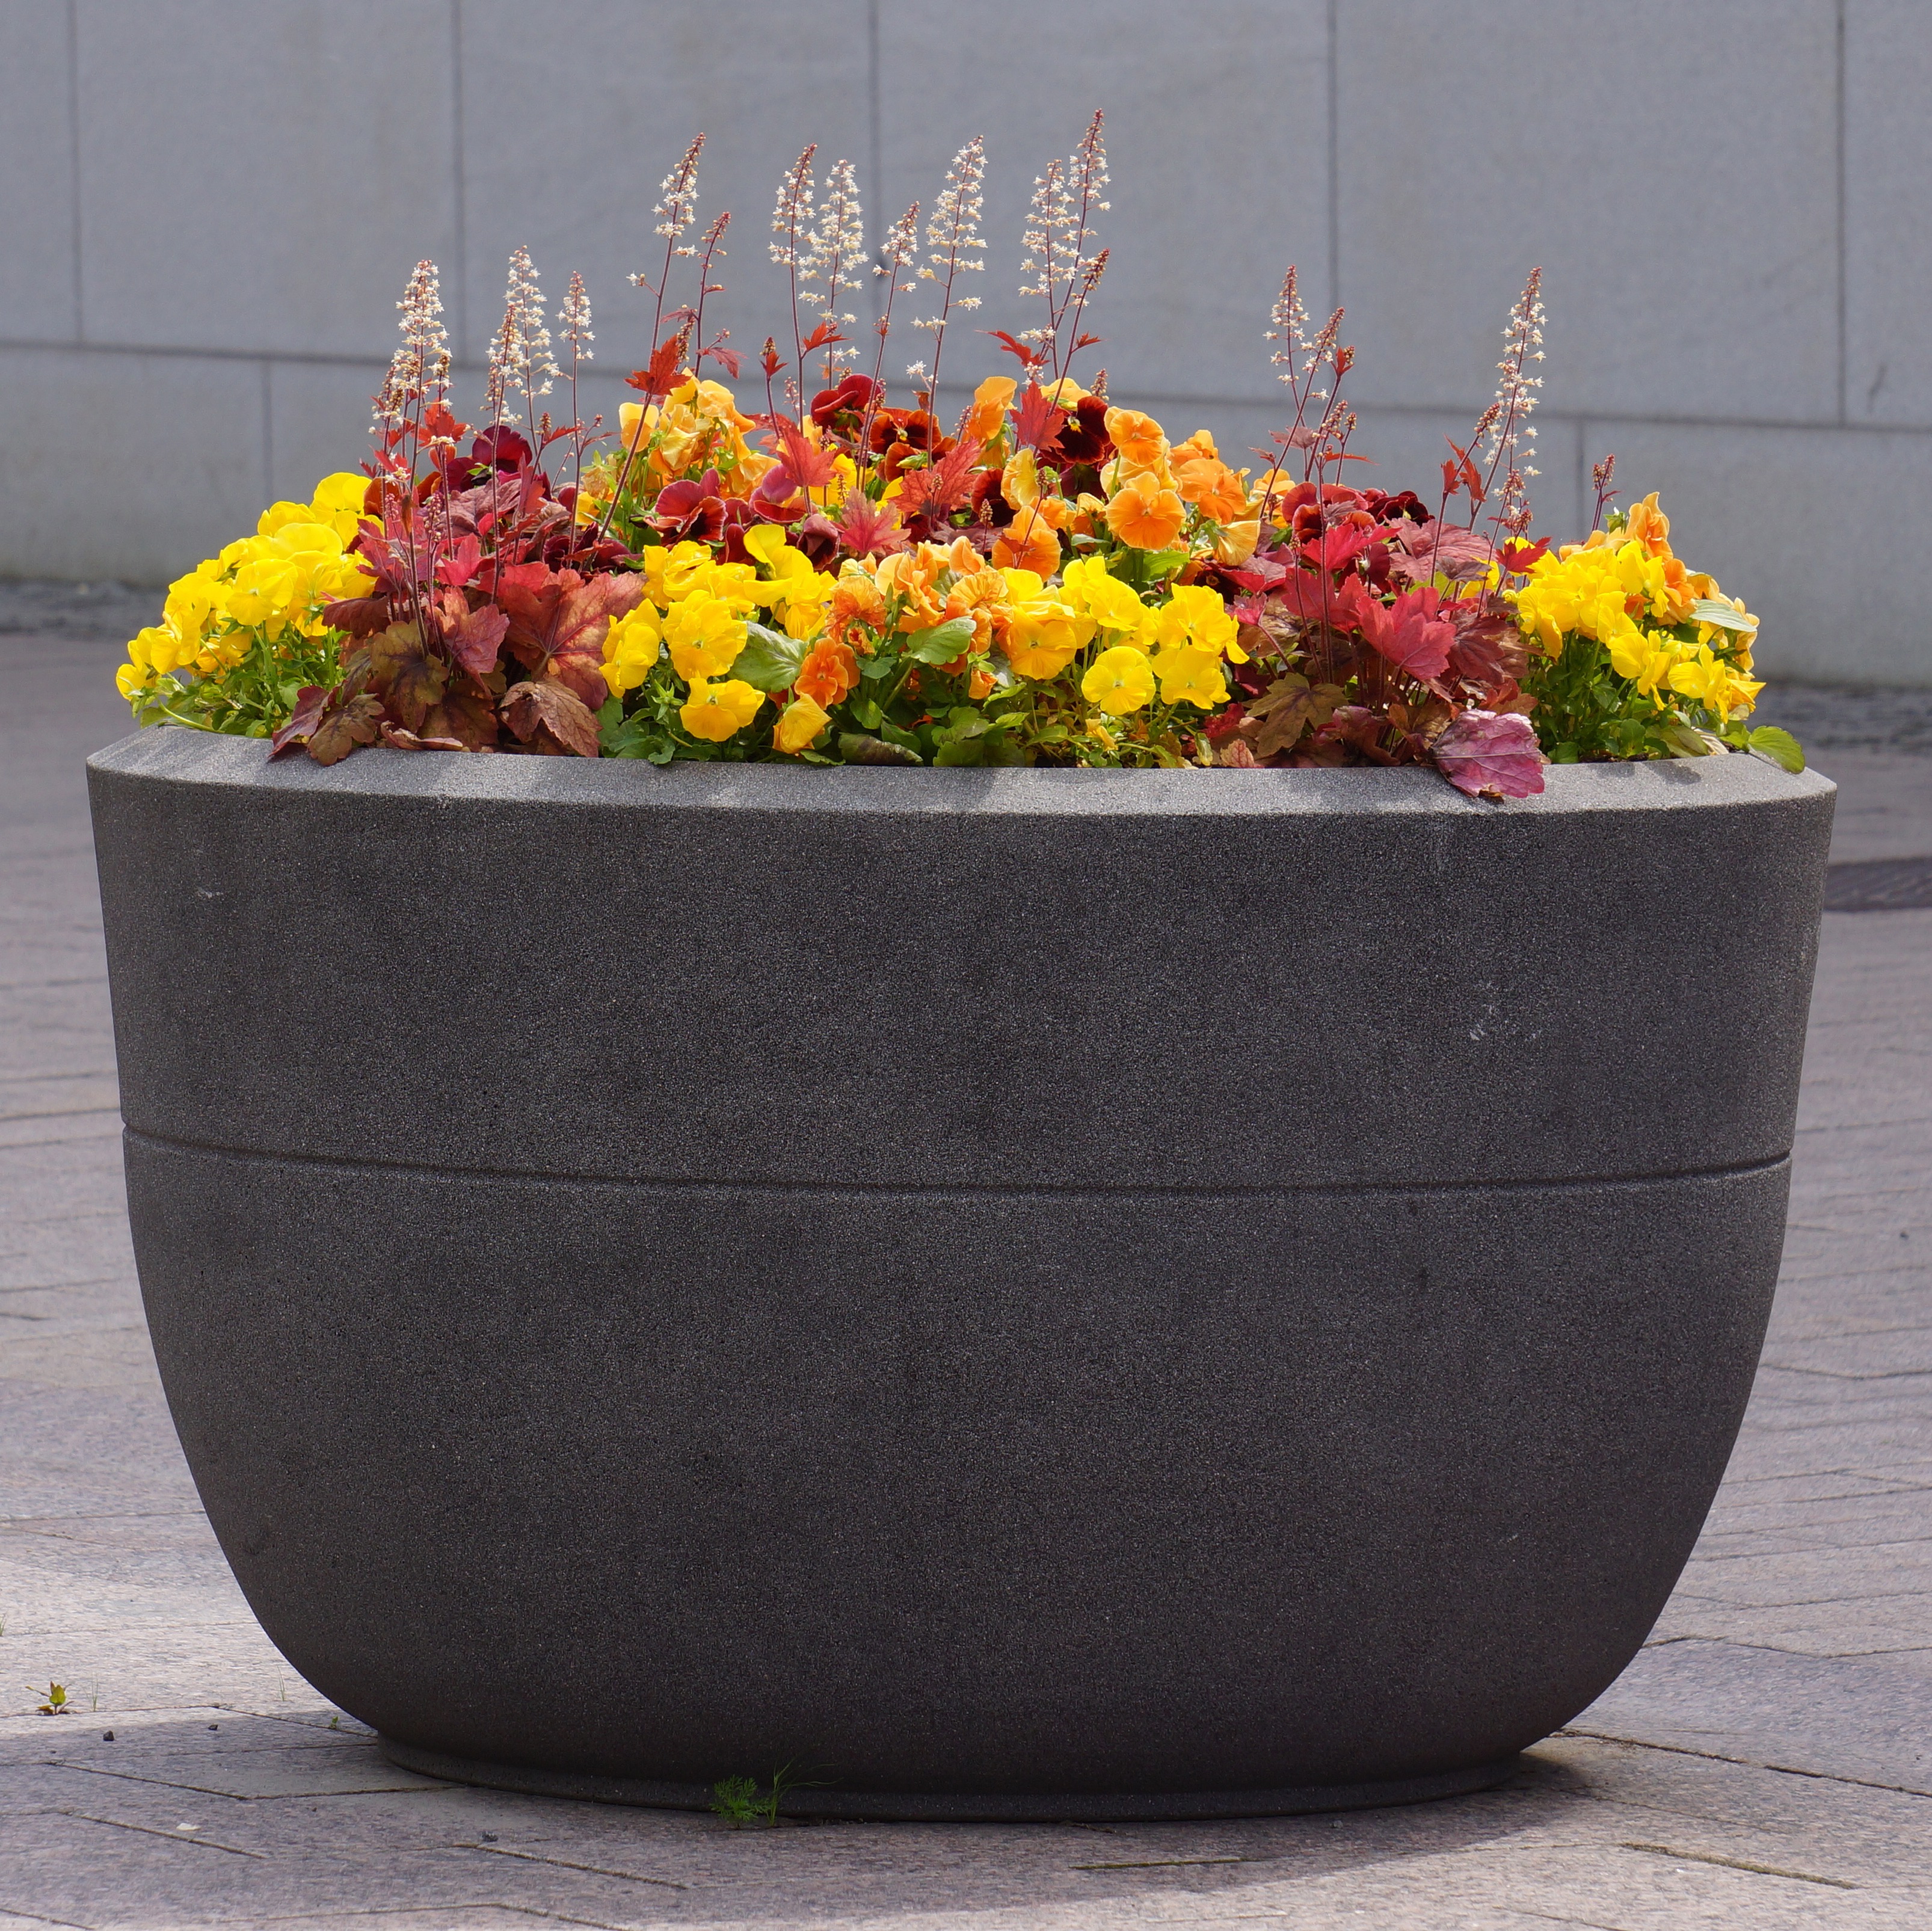
plant, flower, flowerpot, floristry, floral design, man made object, flower arranging, flower planting, concrete pot, in the street